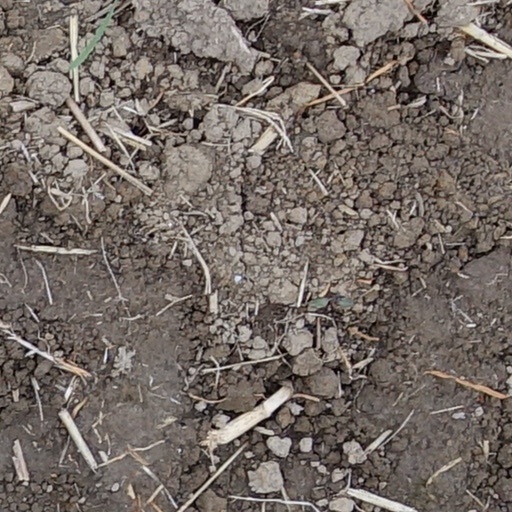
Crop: wheat